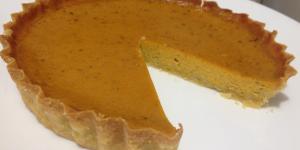
tarta de calabaza al horno